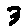
Label: 3